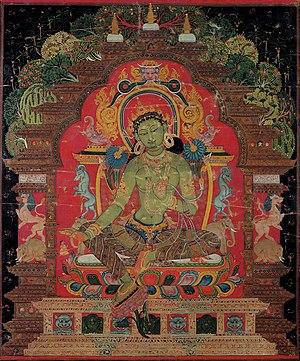
Tara verte est l'une des 21 formes de Tārā, bodhisattva féminin de la compassion dans le bouddhisme, et divinité protectrice du Tibet. Elle est représentée assise, deux bras, une tête, un cristal entre les deux yeux, la jambe déployée, et ses deux mains tenant deux fleurs de lotus. Elle est prête à se lever pour aider autrui. Son emblème est la couleur verte, symbole d'espoir, et le lotus bleu à demi-ouvert.